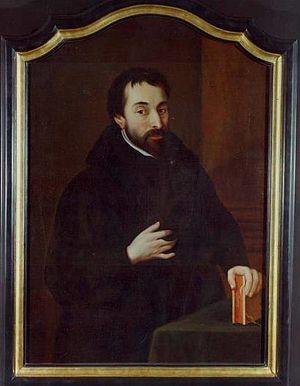
Friedrich Spee von Langenfeld, né le 25 février 1591 à Kaiserswerth, et mort le 7 août 1635 à Trèves, Rhin-Palatinat, est un prêtre jésuite allemand, poète et compositeur religieux. Il est surtout connu pour avoir stigmatisé les procès iniques livrés contre de prétendues sorcières.